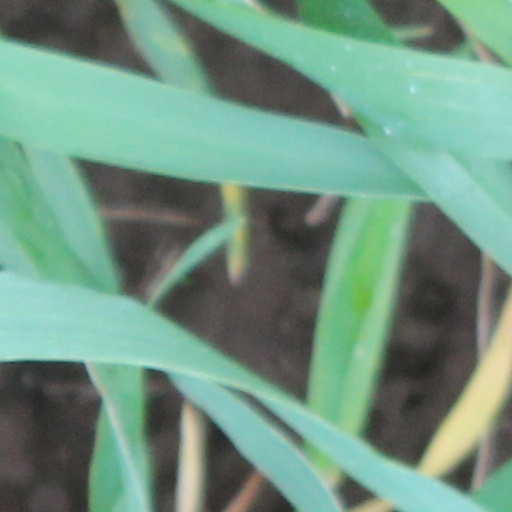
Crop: wheat